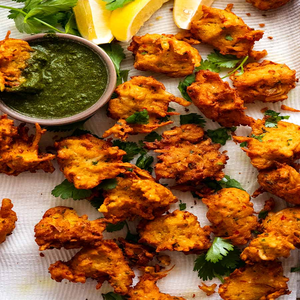
Dish: pakora